The Five Dollar Smile

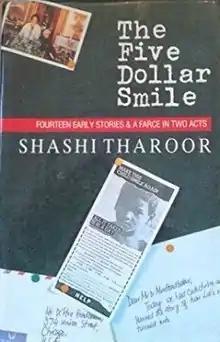
First edition cover

The Five Dollar Smile: And Other Stories is a short story collection by Indian politician Shashi Tharoor, published in 1990 by Viking Press. The stories collected were written in the author's late teens and initially published in various magazines and newspapers including "JS", "The Illustrated Weekly of India", "Eve's Weekly", "Youth Times", "Gentleman", "The New Review" and "Cosmopolitan".